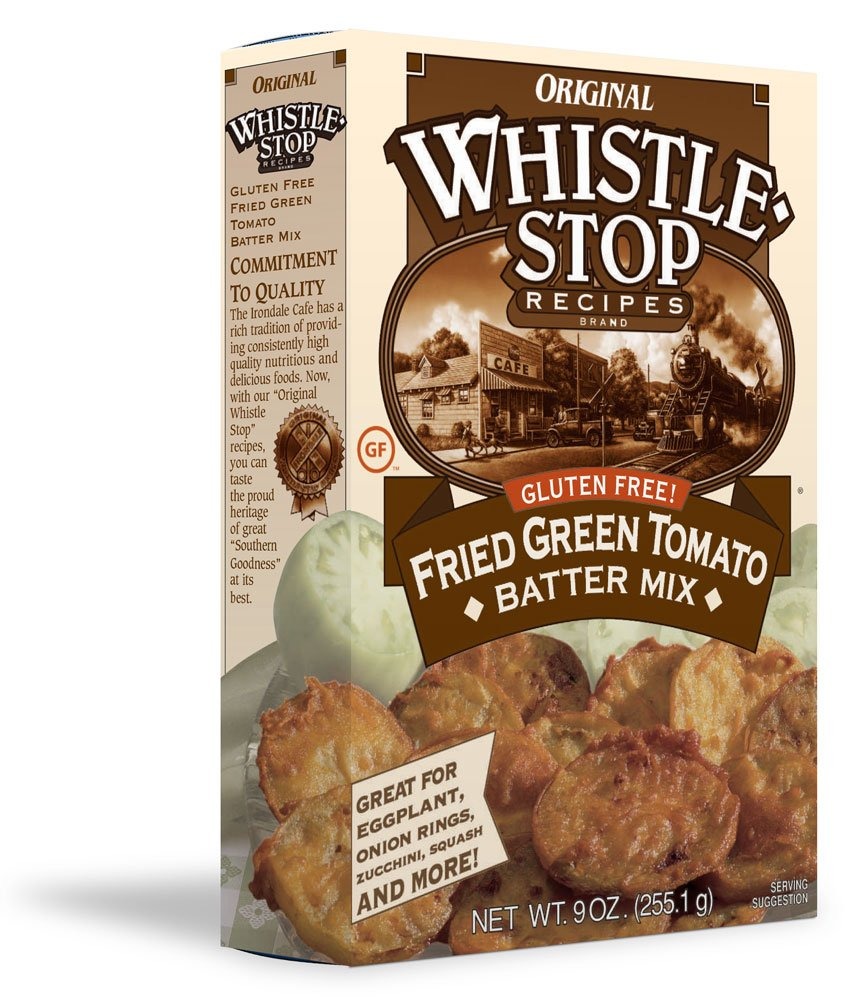
Item Name: Original WhistleStop Cafe Recipes | Gluten-Free Fried Green Tomato Batter Mix (1 Box)
Bullet Point 1: This gluten-free batter mix is great for fried green tomatoes and many other vegetable
Bullet Point 2: Great for onion rings, ­zucchini, dill pickles, ­eggplant, squash, okra and mushrooms
Bullet Point 3: Also makes a great gluten-free tempura
Bullet Point 4: Time-tested recipe blended from the finest gluten-free ingredients
Product Description: The WhistleStop Cafe Brand Gluten-Free Fried Green Tomato Batter Mix has soared in popularity due to its great taste, ease of use, and its versatility. It has a delicate blend that coats well, enhances, yet allows the flavor of the ­vegetables being cooked to come through.
Value: 9.0
Unit: Ounce

Price: 11.99